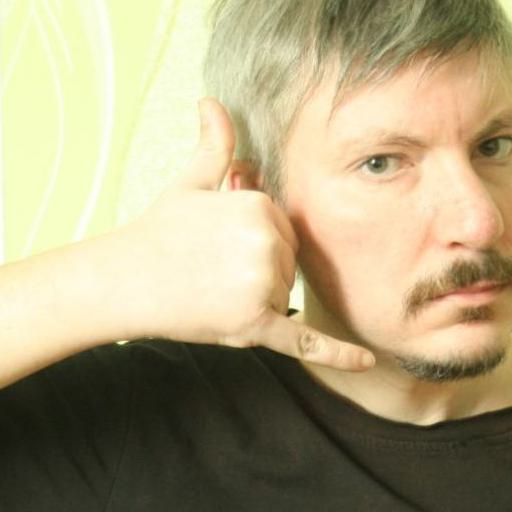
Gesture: call